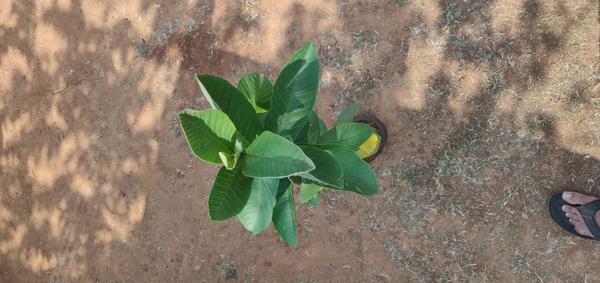
Plant: Gauva